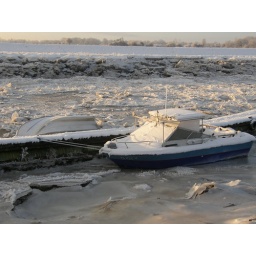
Christmas Day 2010 - Hesketh Bank Boatyard. A boat capsized by the ice sheets on the river Douglas.